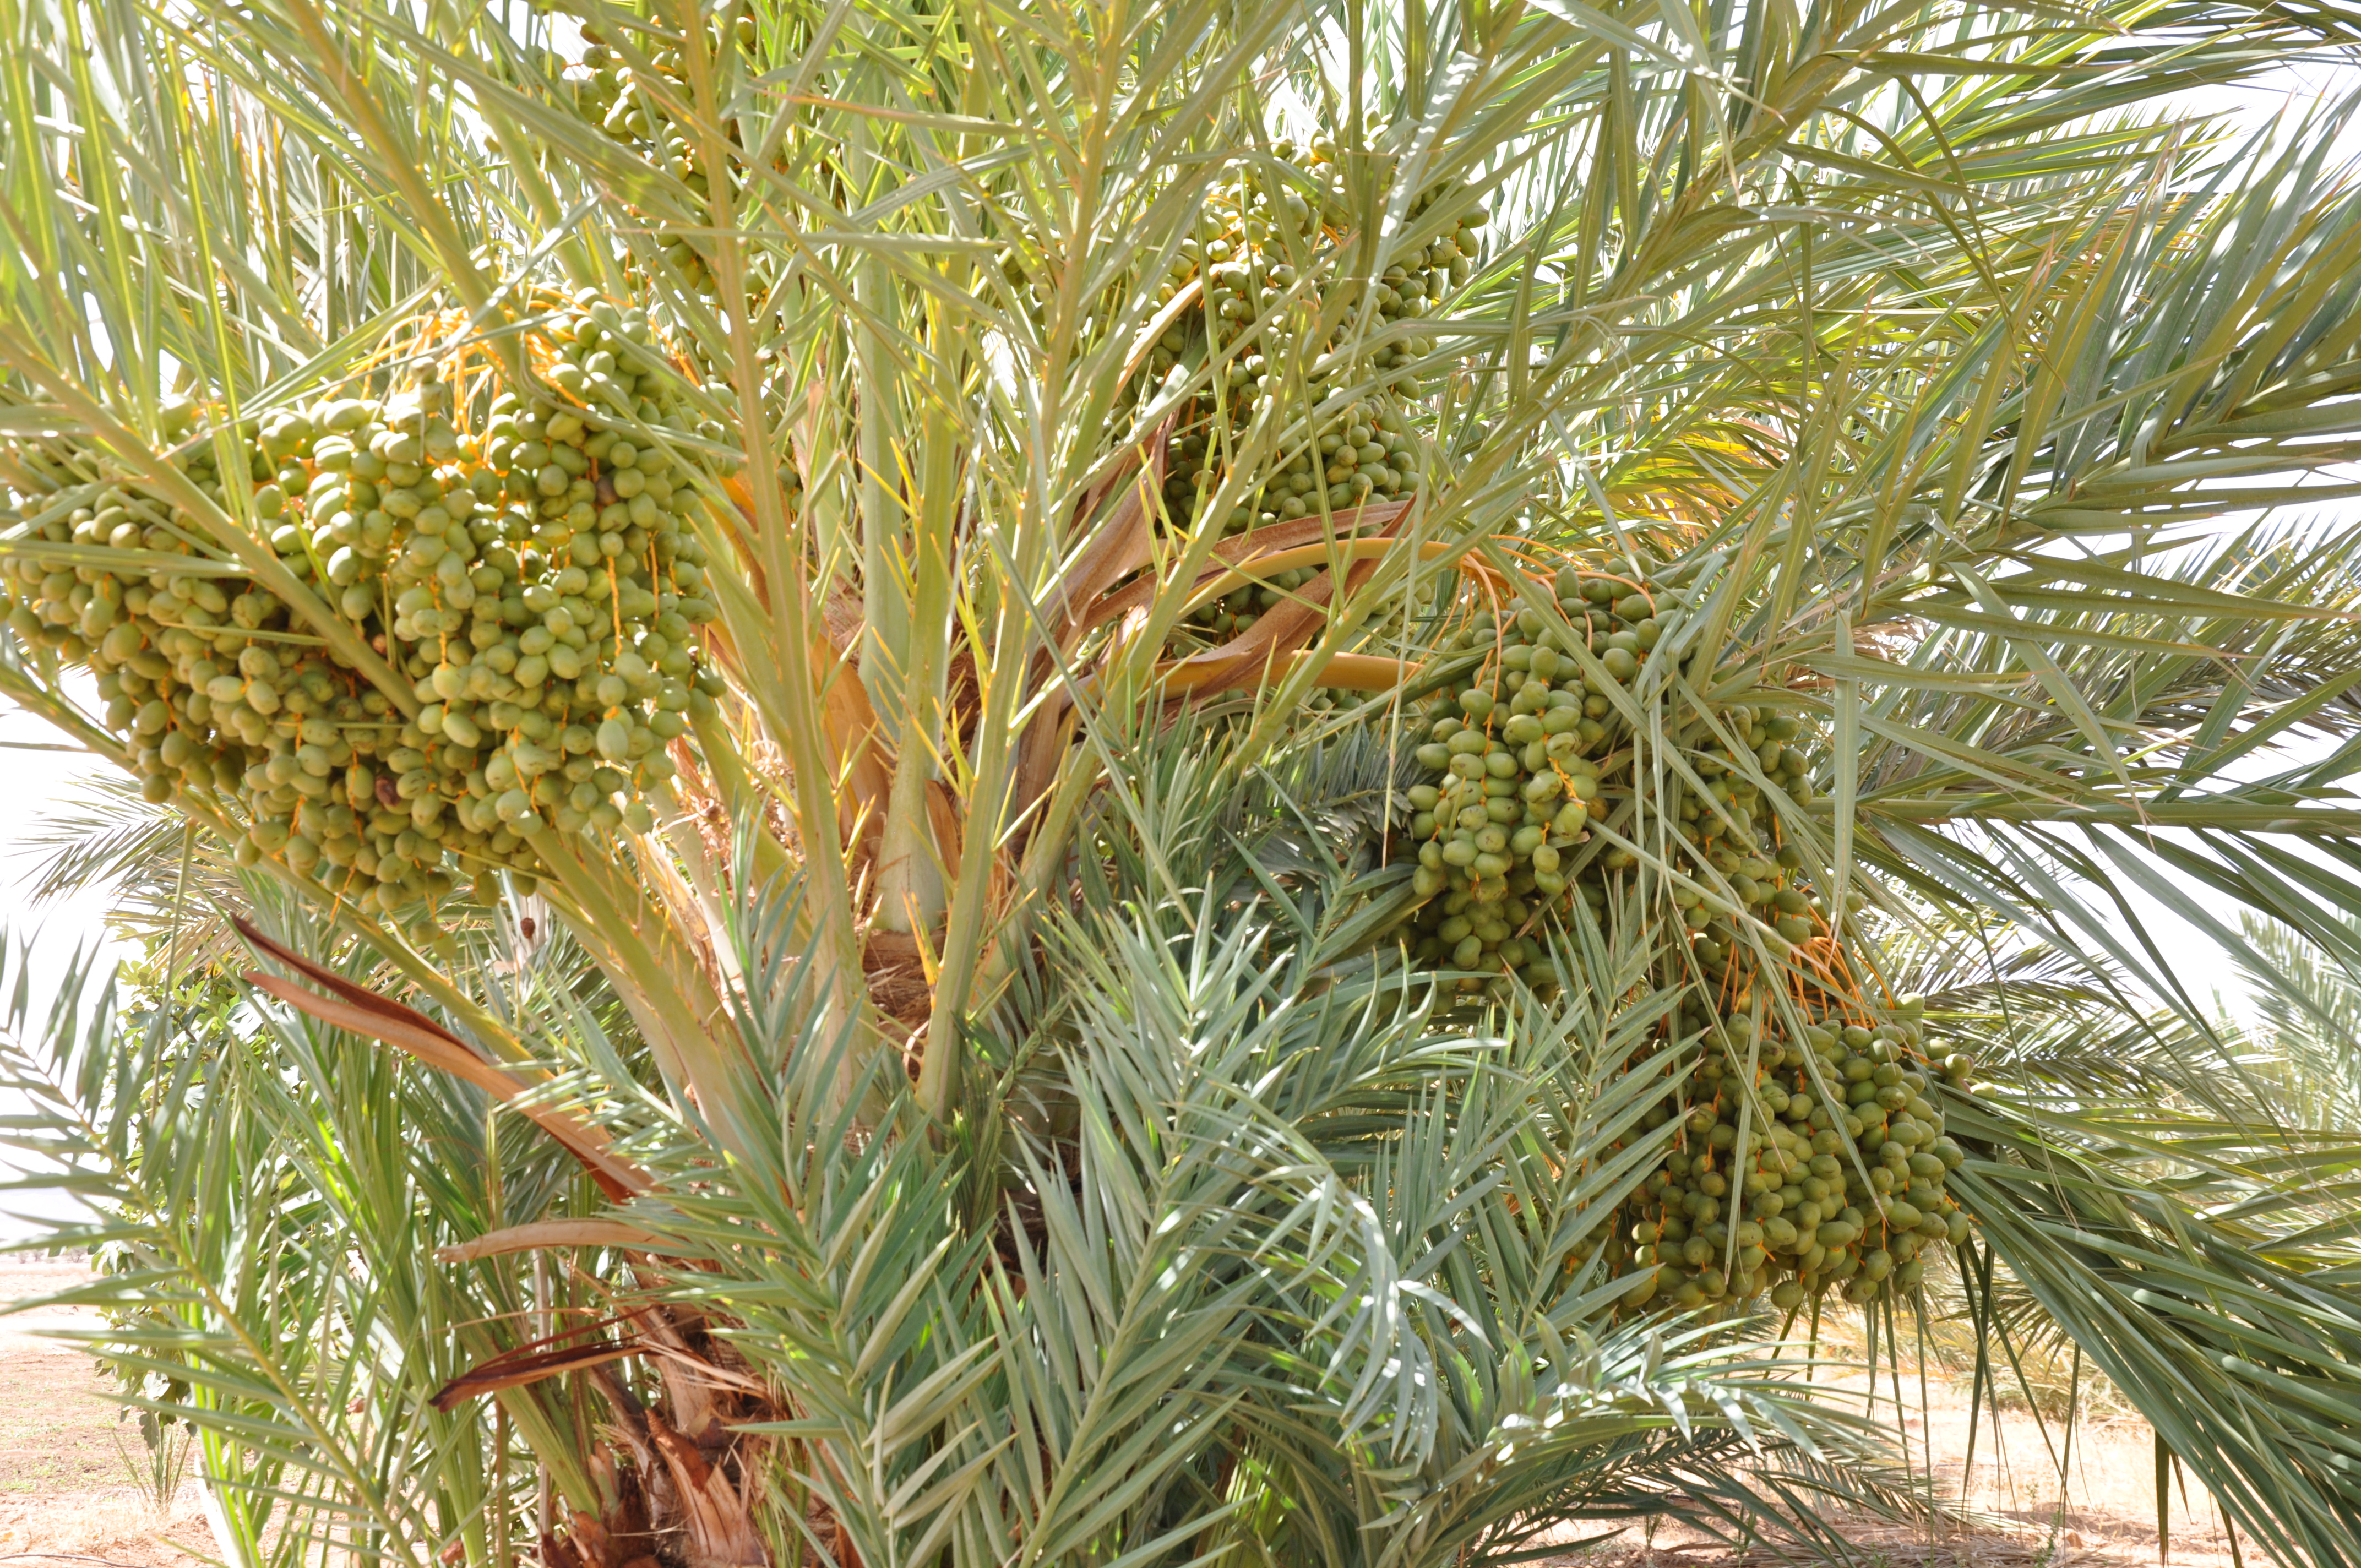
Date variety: Boumajhoul